Rasmus Schüller

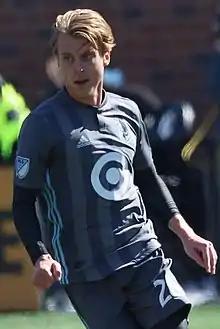
Schüller with Minnesota in 2018

In the end of 2020, Schüller returned to Allsvenskan and joined Djurgården. The transfer fee was not disclosed, but it was accordingly to the clause in his contract with HJK, concerning any transfer abroad.